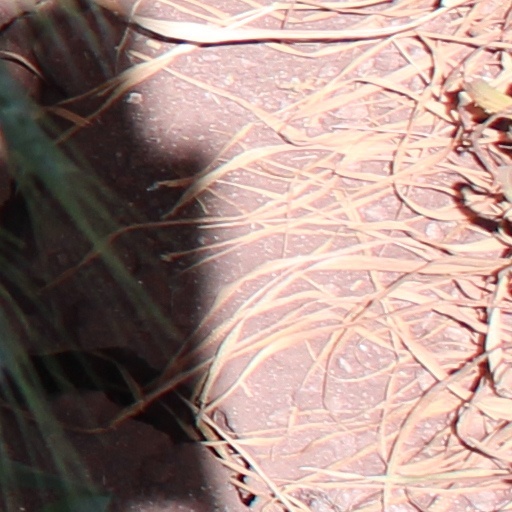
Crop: wheat